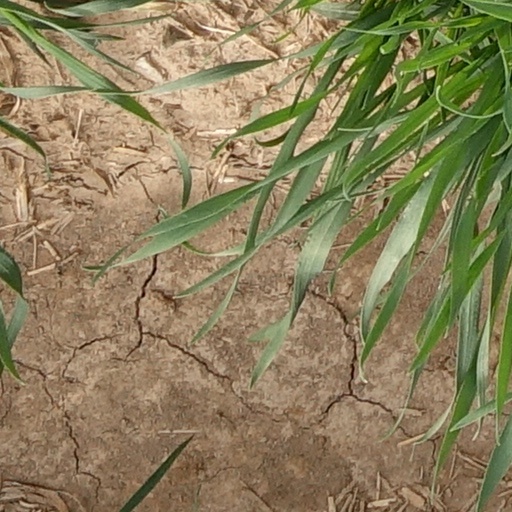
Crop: wheat